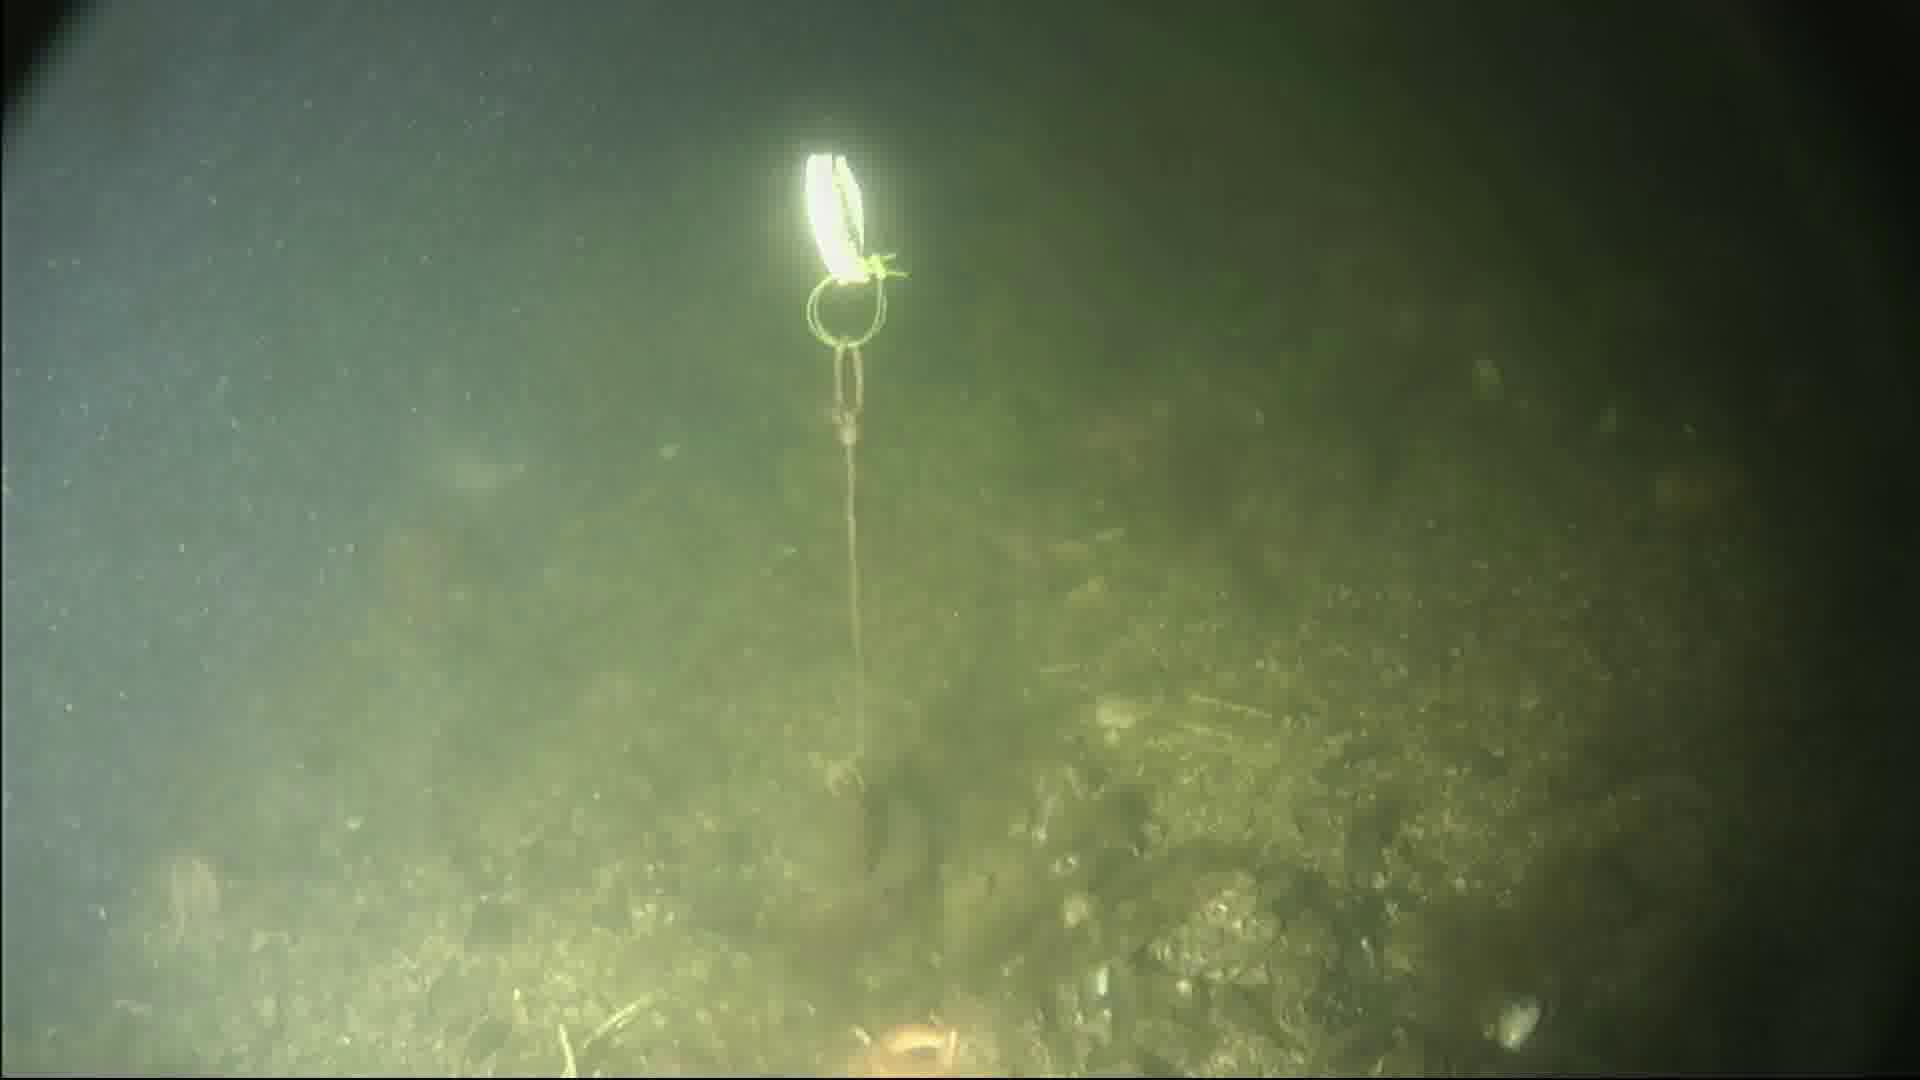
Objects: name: starfish